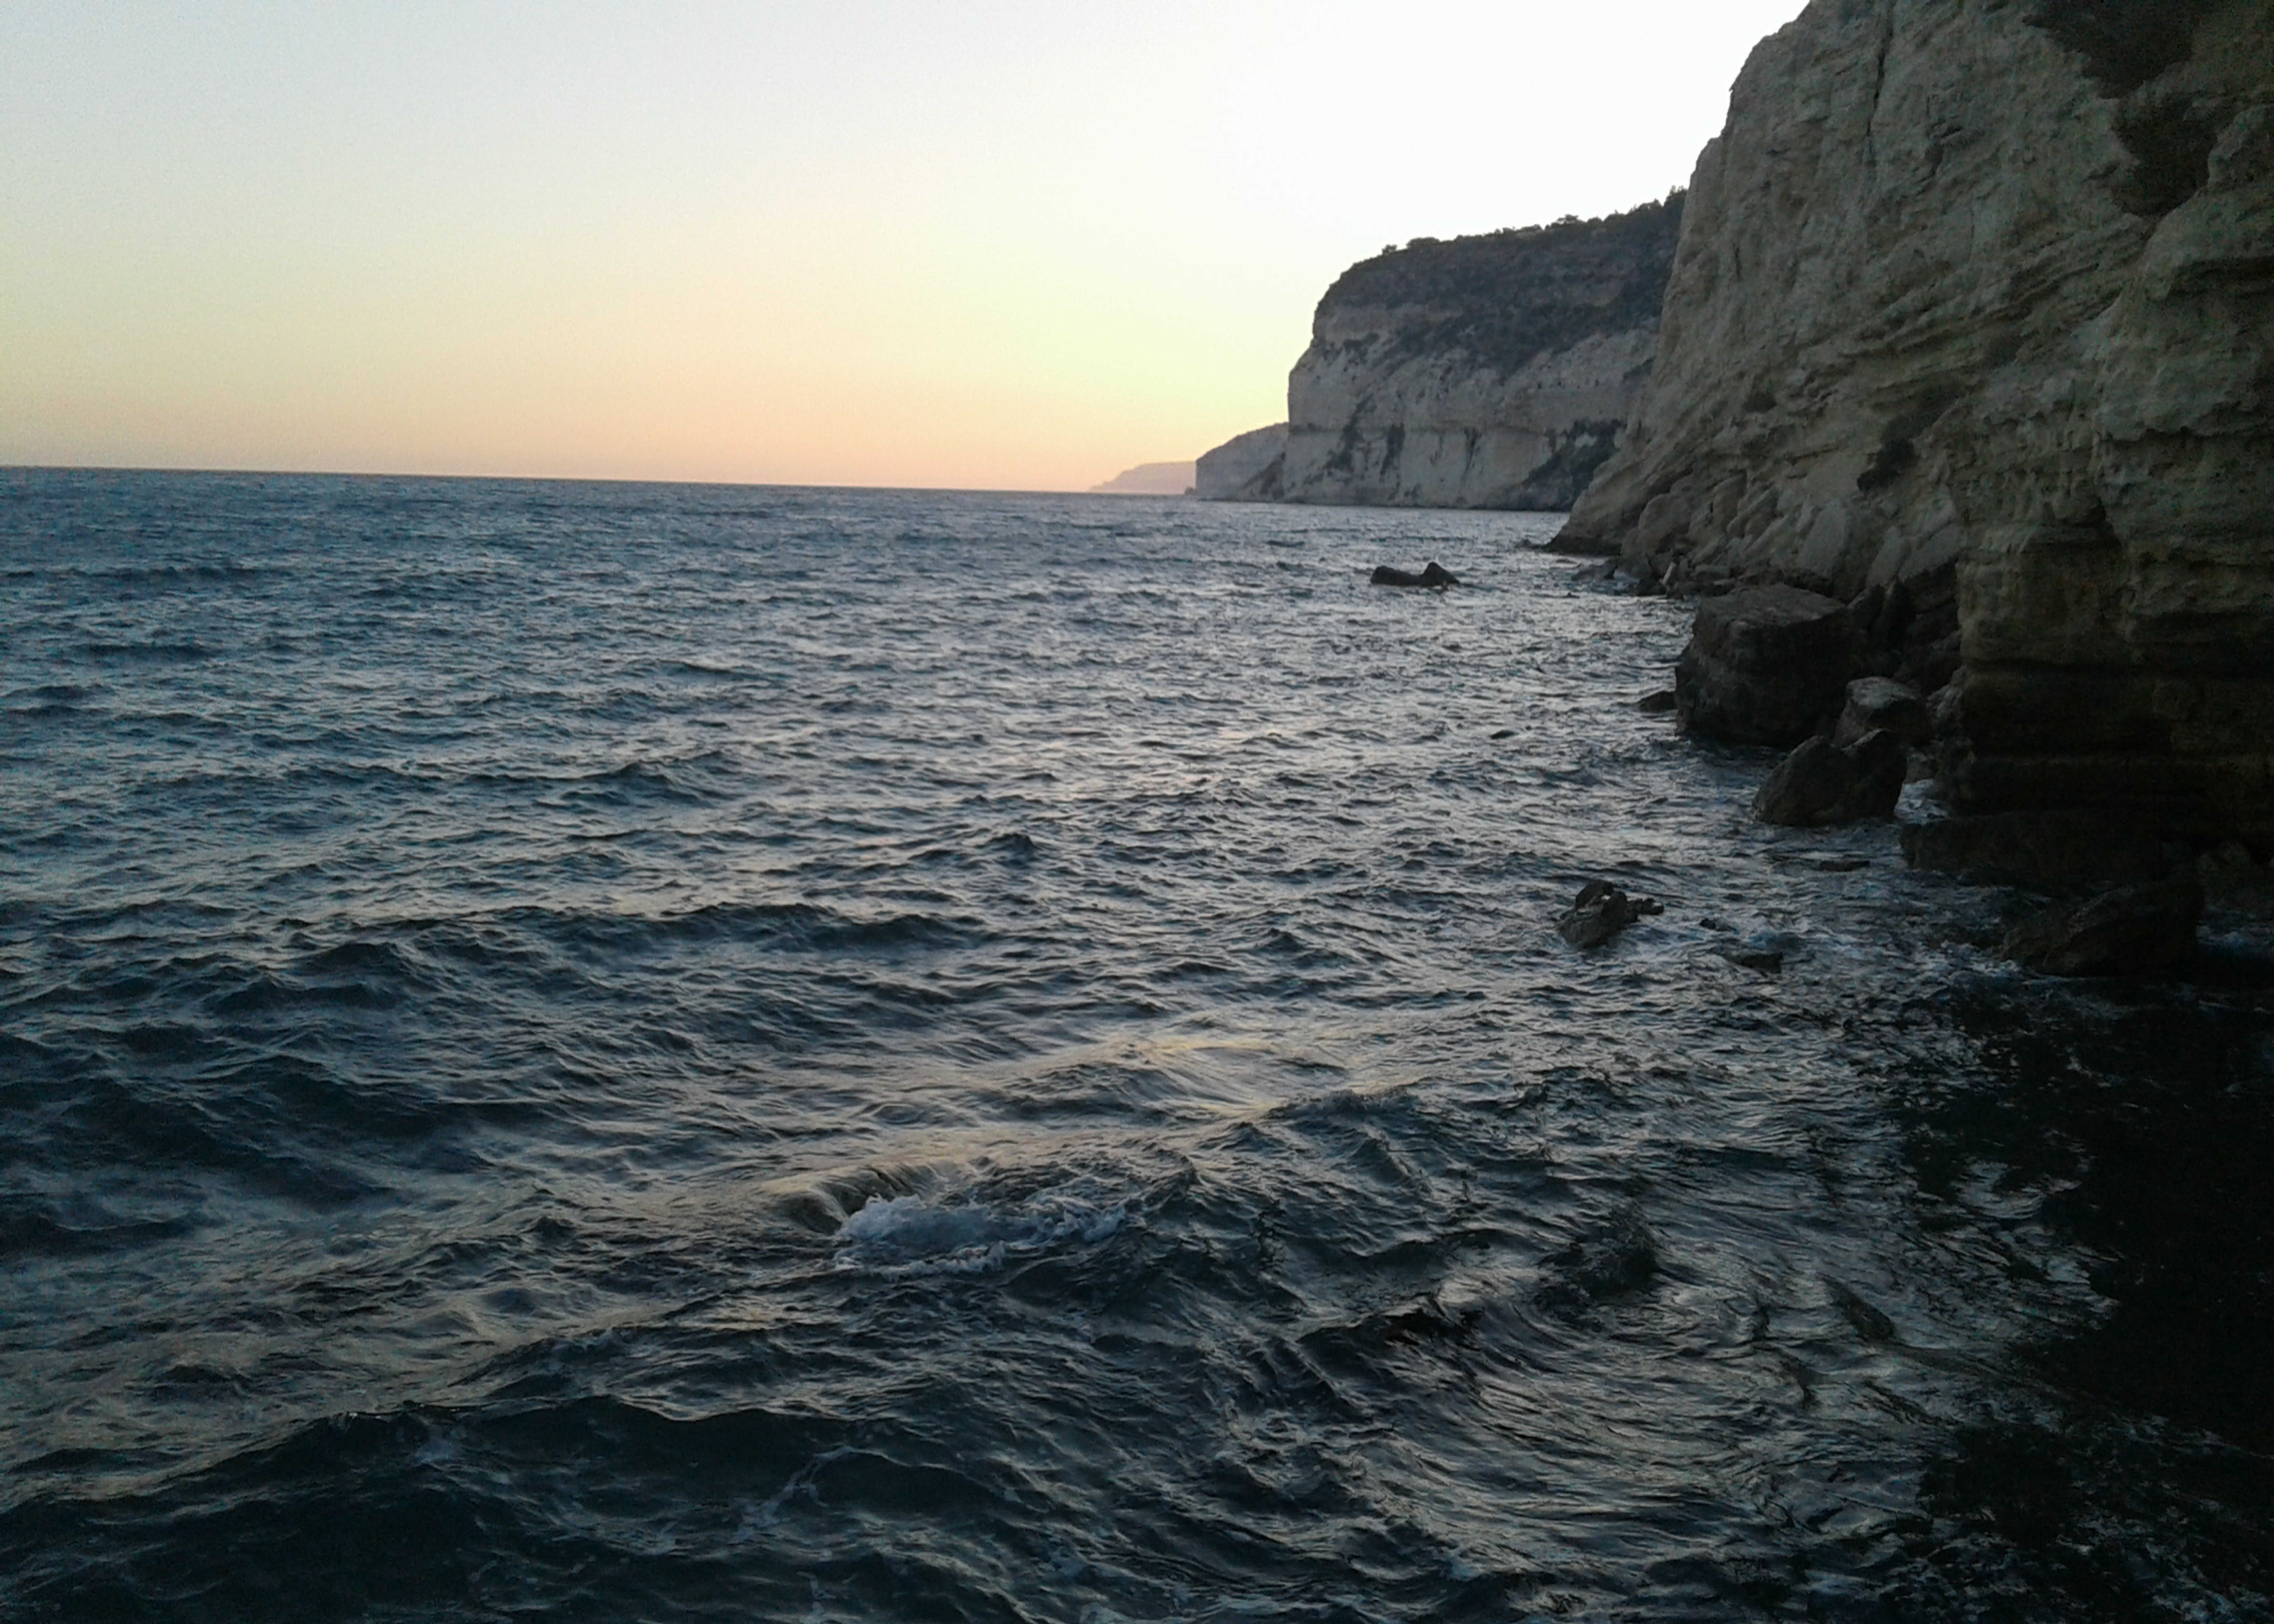
sea, sky, rocks, water, sunset, water resources, sunlight, coastal and oceanic landforms, watercourse, terrain, bedrock, natural landscape, wind wave, horizon, formation, waterway, headland, landscape, calm, shore, lake, klippe, outcrop, wave, rock, sound, cape, evening, bay, ocean, coast, sunrise, escarpment, mountain, cliff, island, tropics, tide, promontory, inlet, erosion, cove, dusk, bight